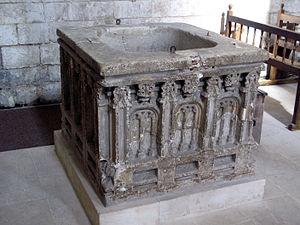
La collégiale Saint-Martin de Picquigny a été construite du XIIᵉ au XVIᵉ siècle. Elle est de style gothique. Elle est devenue l’église paroissiale de la commune à la Révolution.
Picquigny est une commune française située dans le département de la Somme, en région Hauts-de-France.